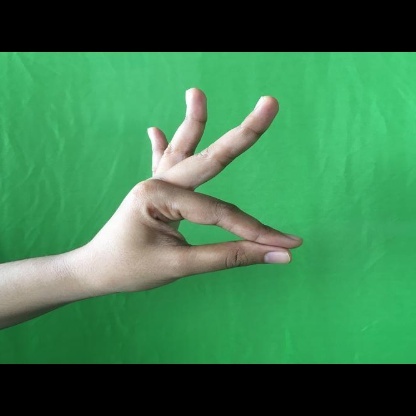
Mudra: Hamsasyam